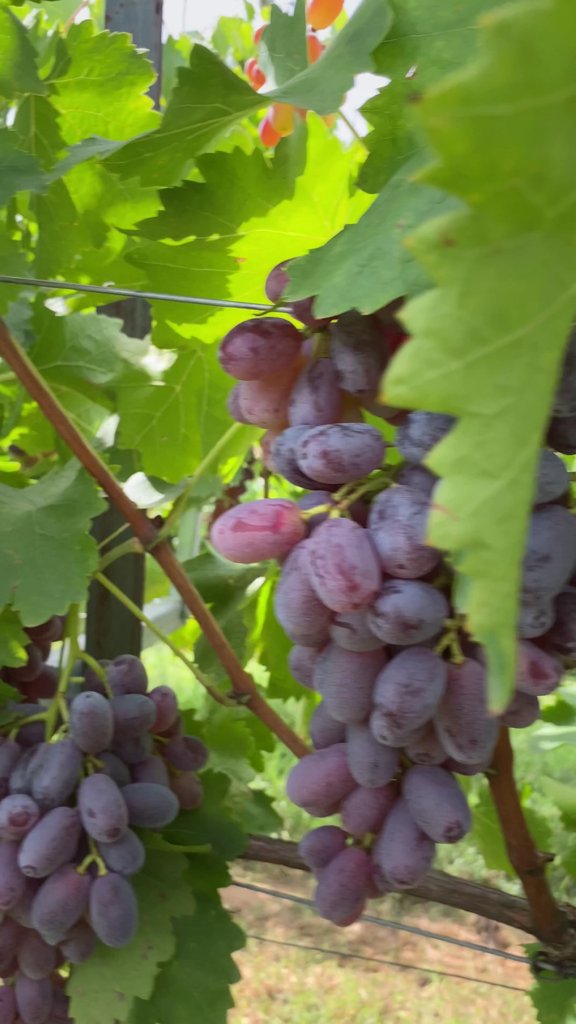
Berries visible: 78
Grape clusters: 2